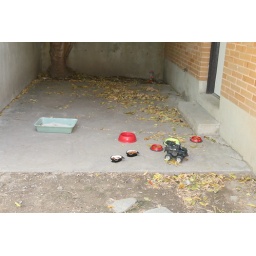
Multiple cat food bowls and kitty litter left by previous tenant.